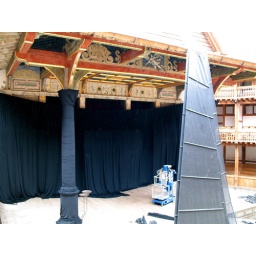
They were in the process of flying a fabric roof while we were touring the Globe, switching over for Titus Andronicus.